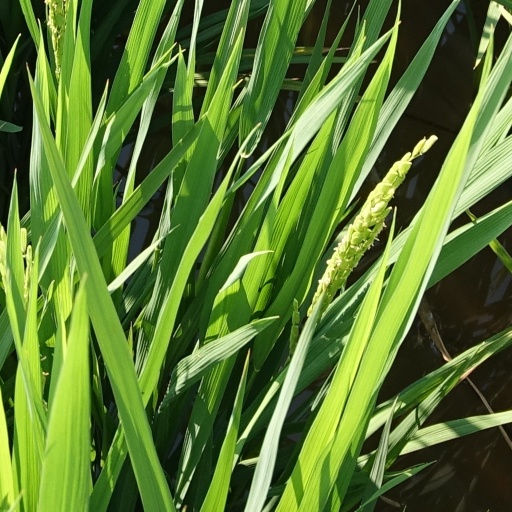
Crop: rice